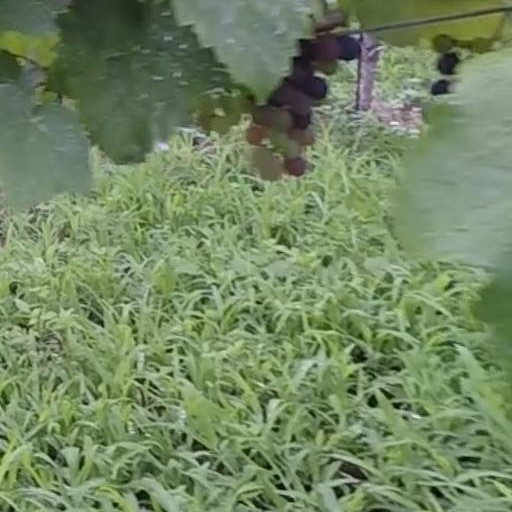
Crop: grape